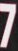
Number: 7